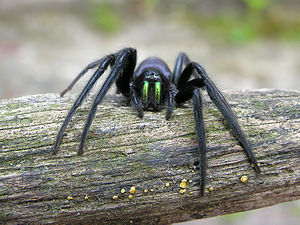
Araknofobi
Personer med araknofobi kan føle sig angst for eksempelvis denne edderkop fra Spanien
Personer med araknofobi kan føle sig angst for eksempelvis denne edderkop fra Spanien.
Araknofobi er angst for edderkopper. Det karakteristiske er, at reaktionen på edderkoppen er ude af proportion med den fare som araknofoben er udsat for. Det er en enkeltfobi, der må betegnes som irrationel idet kun ganske få edderkopper er farlige for mennesker, og desuden er edderkopper kun yderst sjældent aggressive. I Danmark er der ingen edderkopper, der er farlige for mennesker, men enkelte kan dog give et smertefuldt bid.